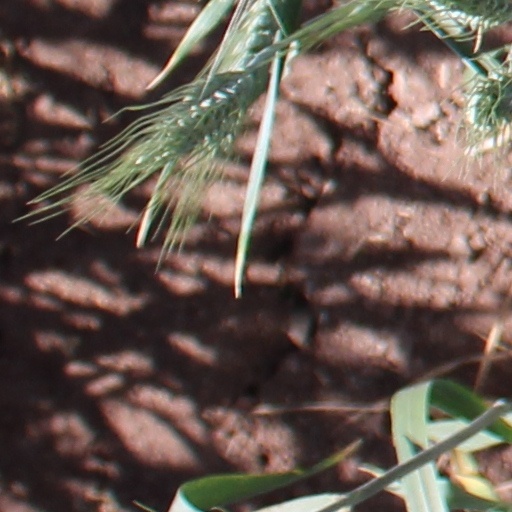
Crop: wheat